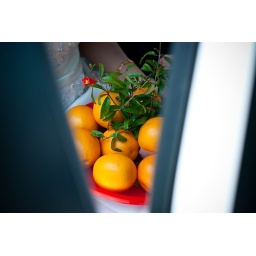
Oranges to be brought over to the groom side - shot in between the rear car door opening